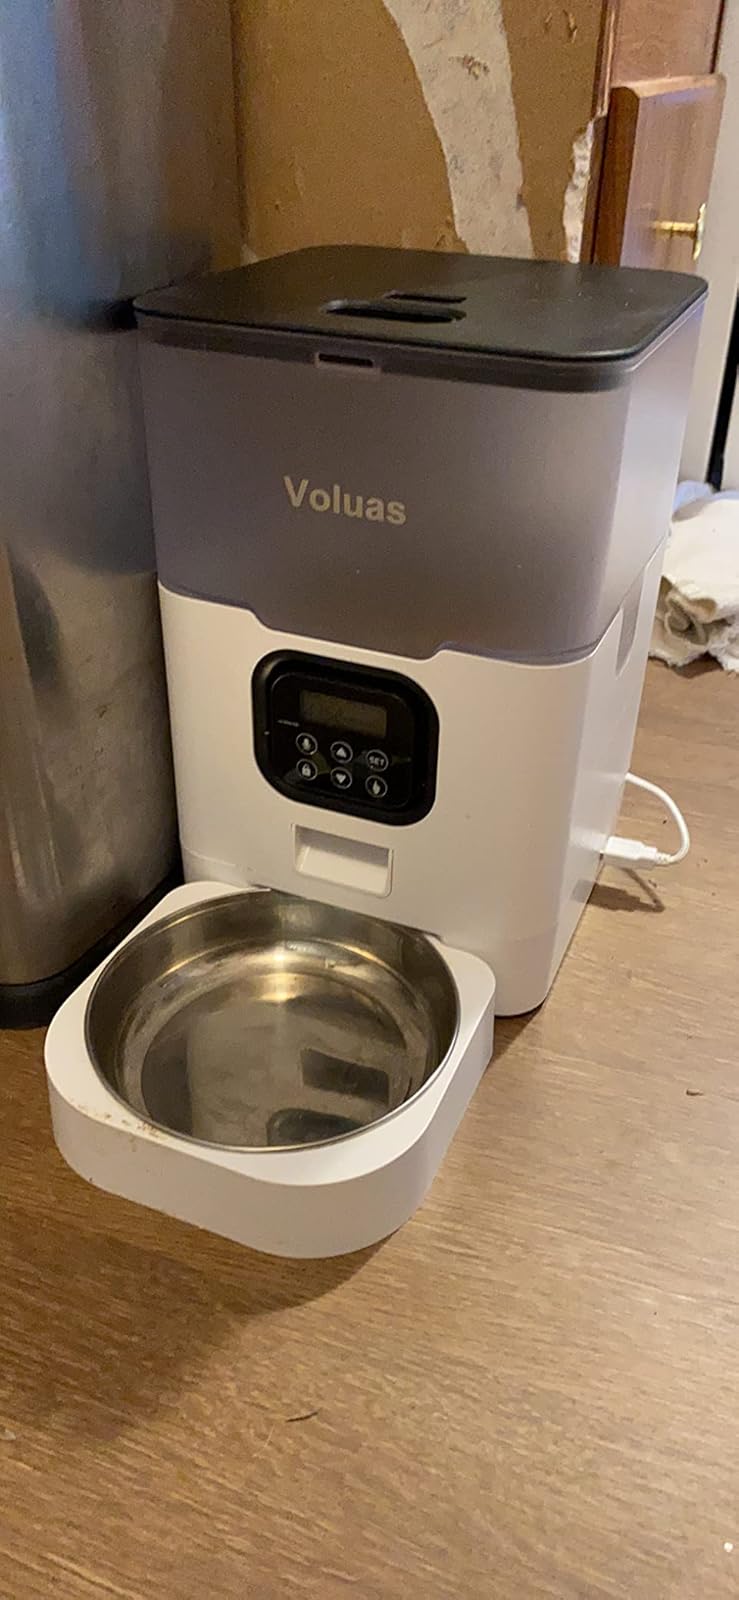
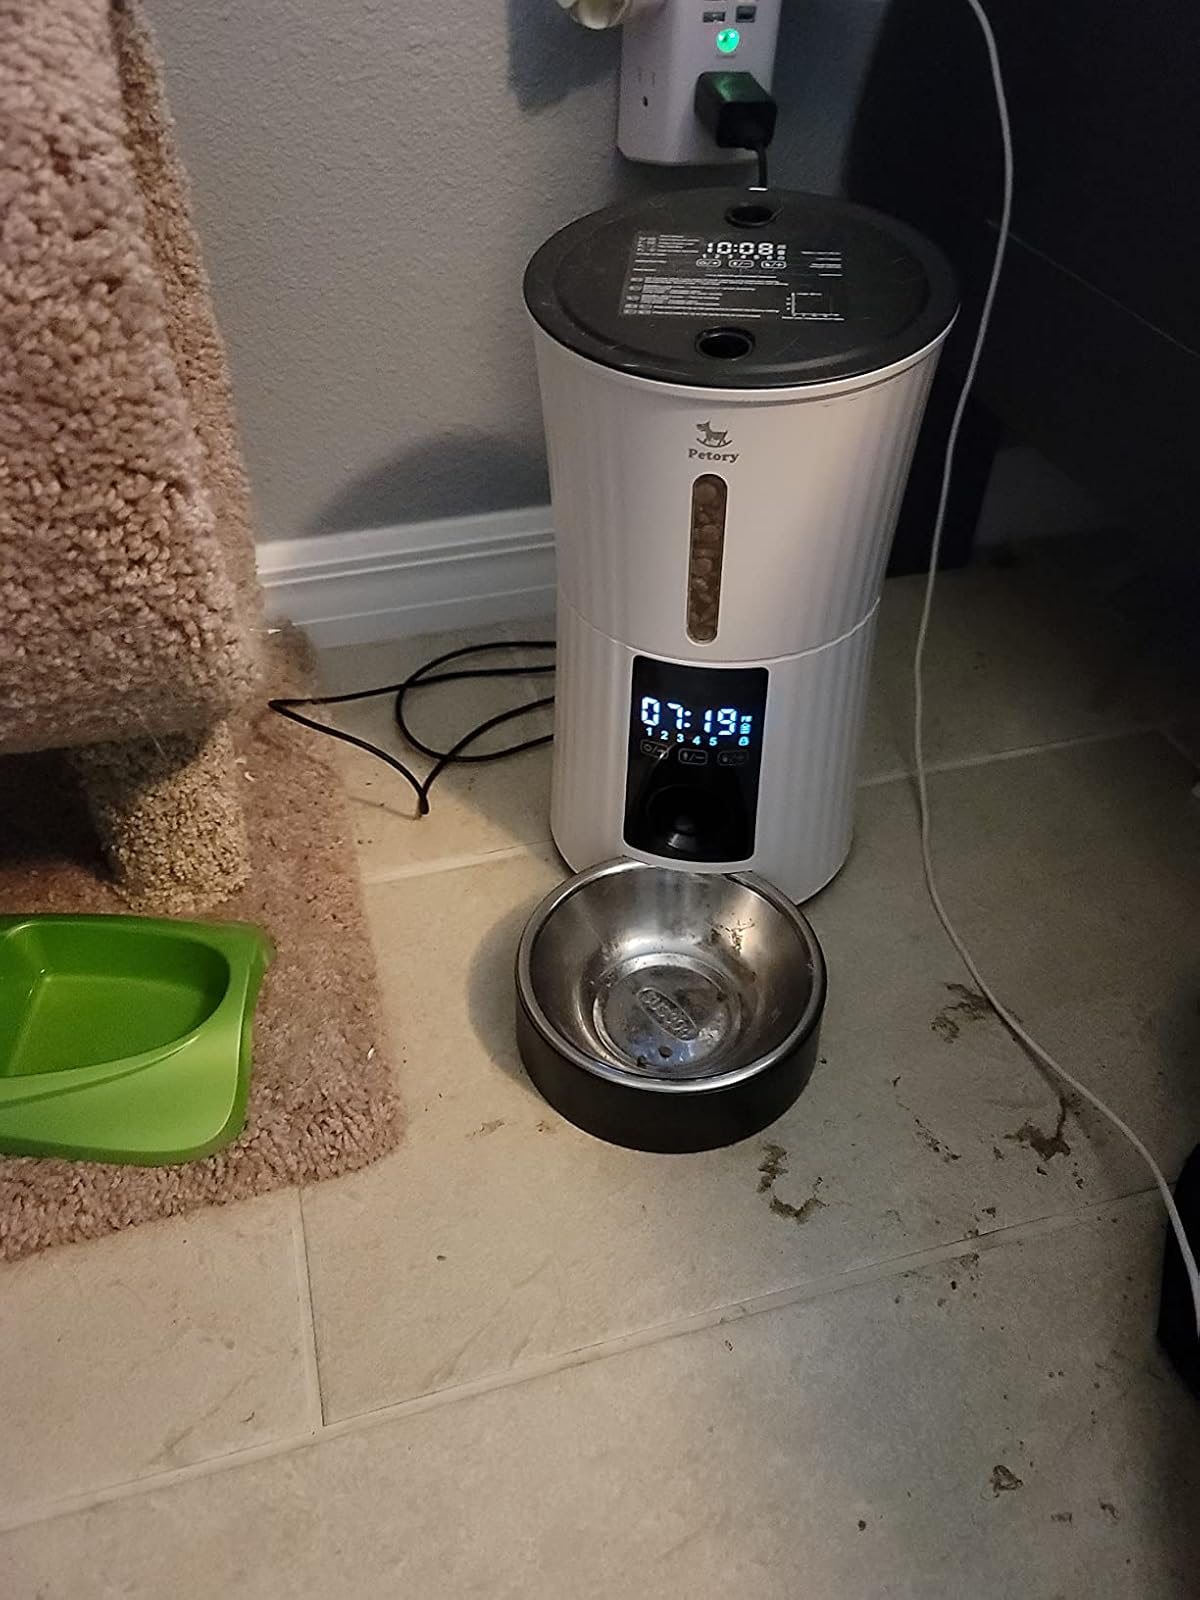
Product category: items_feeder
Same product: no